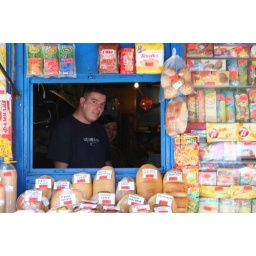
The seem to sell things through holes in walls in Bulgaria. I just love the orange stickers.